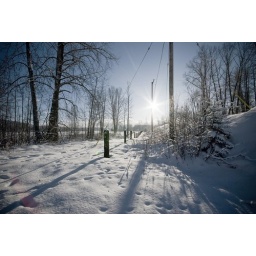
The farm by the river down the street from my home in Smithers.